4 Months, 3 Weeks and 2 Days

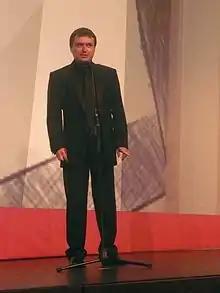
Director Cristian Mungiu at the 2007 San Sebastián International Film Festival.

The film debuted on the first day of the Cannes Film Festival in May 2007. At Cannes, IFC Films purchased distribution rights for the United States. After the festival, distribution rights for 60 countries had been sold. In September 2007, it competed at the San Sebastián International Film Festival. That month, it also screened at the 2007 Toronto International Film Festival.